Kidnapped (novel)

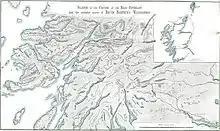
"Kidnapped" sketch of route of ship and David's walk across Scotland

As he continues his journey, David encounters none other than the Red Fox, Colin Roy Campbell himself, who is accompanied by a lawyer, a servant, and a sheriff's officer. When David stops the Campbell man to ask him for directions, a hidden sniper kills the King's hated agent.